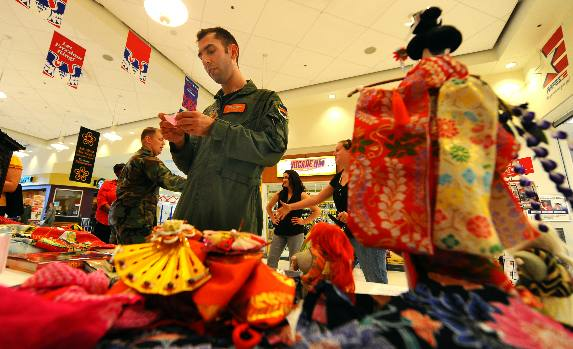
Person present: Yes